Cuisine of Devon

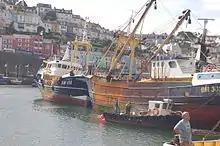
Brixham trawlers

Fish and chips also remain particularly popular in the many coastal fishing ports.